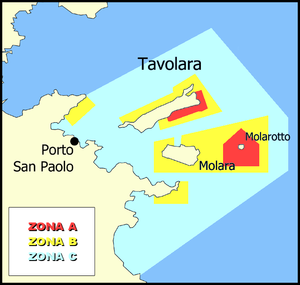
La réserve marine de Tavolara - Capo Coda Cavallo est une zone protégée établie en 1997 par décret du ministère de l'Environnement. La direction est basée à Olbia, province de Sassari. L’organisme gestionnaire est le Consortium des municipalités d’Olbia, San Teodoro et Loiri Porto San Paolo.